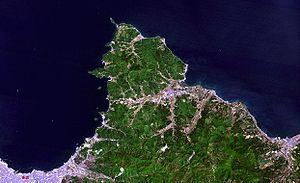
La Péninsule de Natsudomari est situé au nord de l'île japonaise de Honshū et fait face à la baie de Mutsu. Elle dépend administrativement de la préfecture d'Aomori et plus particulièrement du bourg de Hiranai.